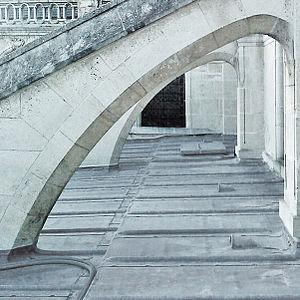
La plomberie est un métier très ancien, dont l'origine remonte à la construction des pyramides en Égypte antique ; attesté par des tuyaux en cuivre vieux de 4 500 ans, c'est un métier qui n'a cessé de s'améliorer et de se développer au cours des siècles et des générations de plombiers qui l'on servi.